Glenn Chapman

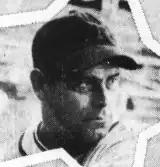
Chapman, circa 1938

Glenn Justice Chapman (January 21, 1906 – November 5, 1988) was an American Major League Baseball player. Nicknamed "Pete", he played in 67 games for the Brooklyn Dodgers during the 1934 season.